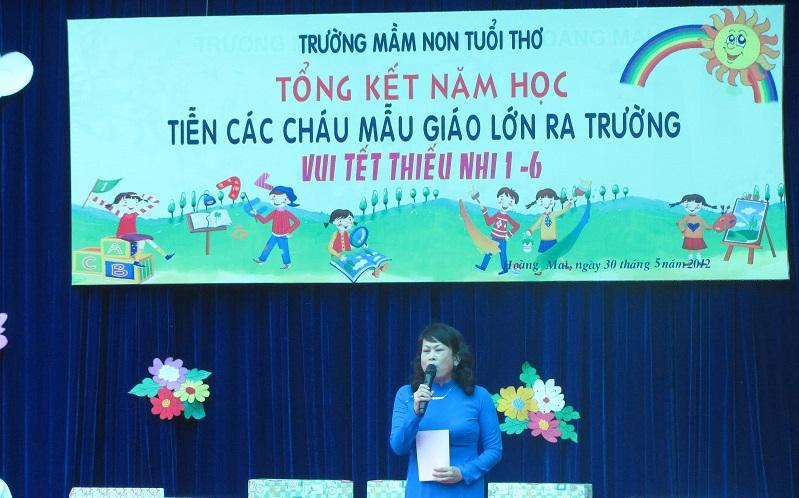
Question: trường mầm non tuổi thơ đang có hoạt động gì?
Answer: tổng kết năm học, tiễn các cháu mẫu giáo lớn ra trường, vui tết thiếu nhi 1-6